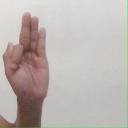
अक्षर: फ